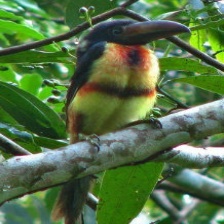
Species: COLLARED ARACARI
Scientific name: PTEROGLOSSUS TORQUATUS
ImageNet parent category: toucan